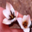
Label: tulip